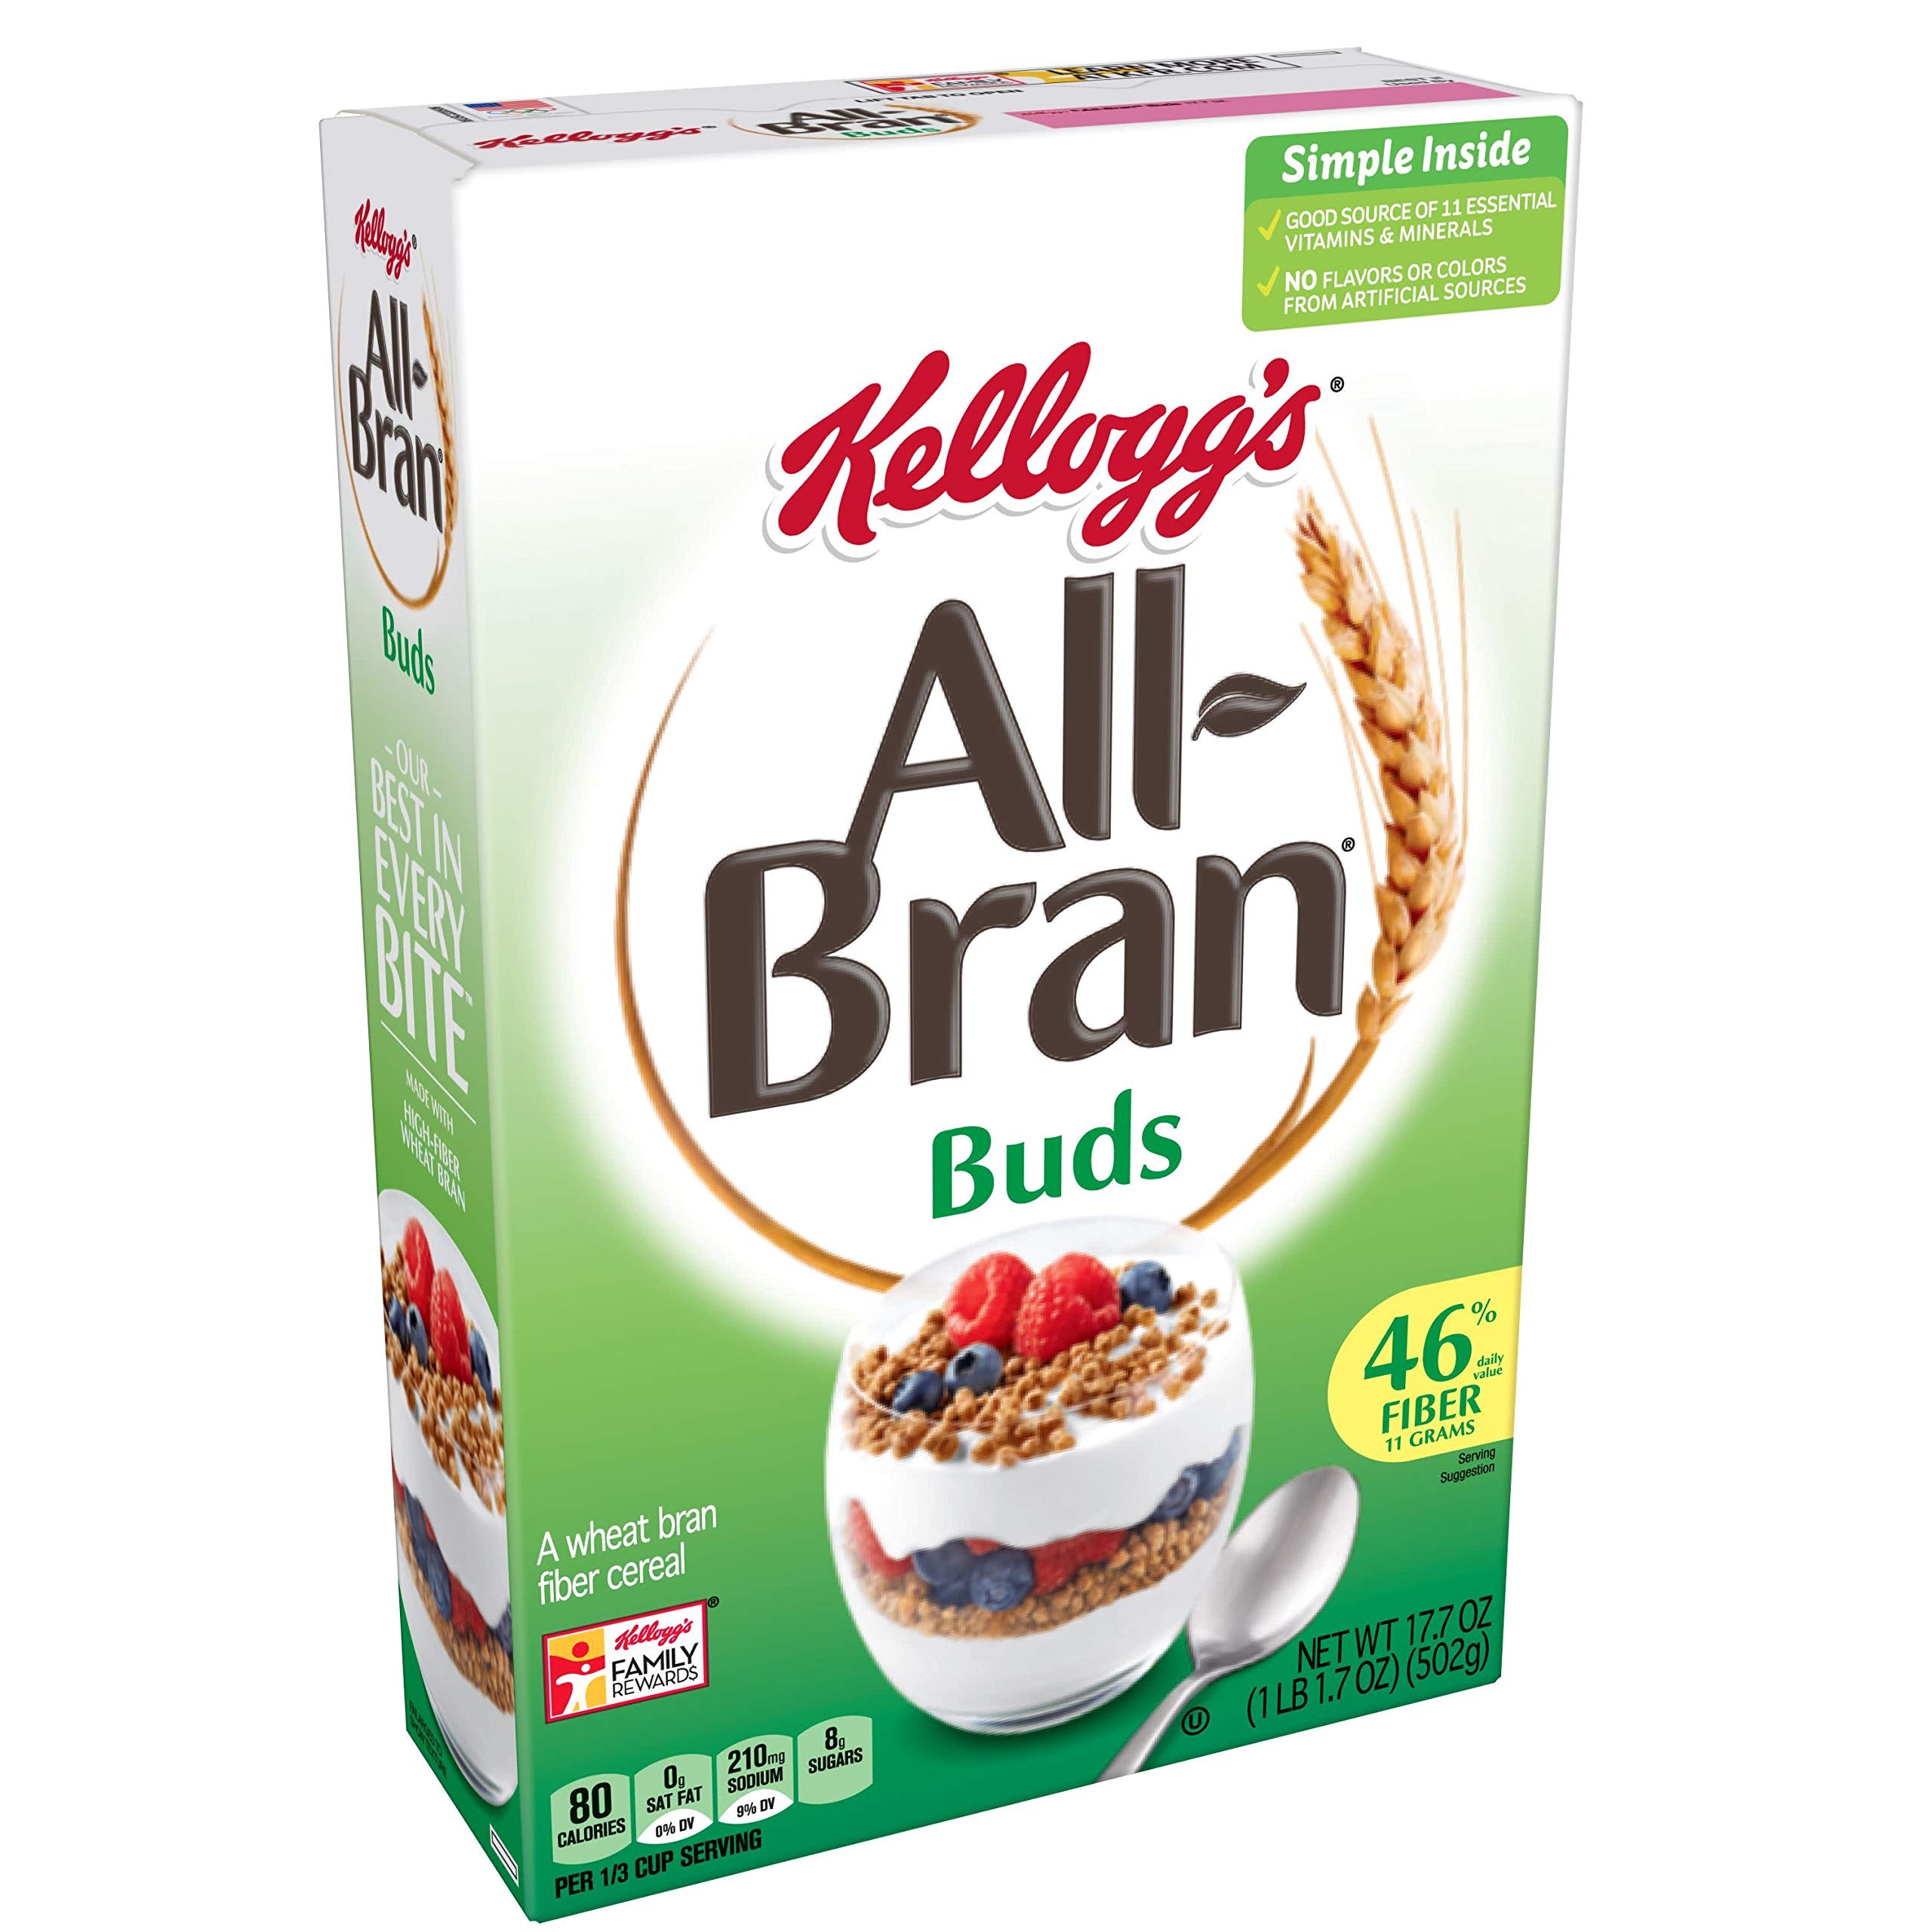
Item Name: Kellogg's All-Bran Buds, Breakfast Cereal, Wheat Bran, Excellent Source of Fiber, 17.7 oz Box
Bullet Point 1: Crunchy high-fiber cereal made with an inviting blend of wheat bran, and psyllium; A delicious part of any balanced breakfast
Bullet Point 2: A healthy, family-favorite cereal perfect for kids and adults; Enjoy by the bowlful, with yogurt and fruit, and as the base for your favorite dessert and bread recipes
Bullet Point 3: Low fat; Excellent source of 7 vitamins and minerals; Excellent source of fiber; Each serving contains 100% daily value of folic acid, Vitamins B6, and B12
Bullet Point 4: A travel-ready food; Makes a tasty snack at work, afternoon pick me up at school, or late night treat; Stow in lunchboxes, totes, and backpacks
Bullet Point 5: Includes 1, 17.7-ounce box of ready-to-eat All-Bran Buds Cereal; Packaged for freshness and great taste
Value: 17.7
Unit: Ounce

Price: 5.38